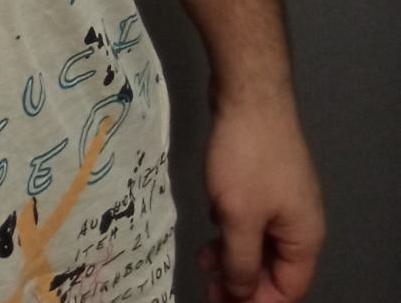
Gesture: no_gesture